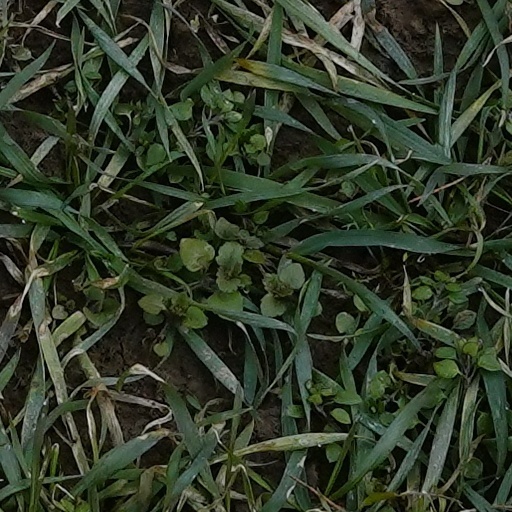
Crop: wheat